Sakharov Center

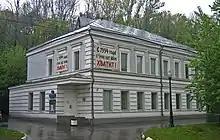
The Sakharov Center

The Sakharov Center was a museum and cultural center in Moscow devoted to protection of human rights in Russia and preserving the legacy of the prominent physicist and Nobel Prize winning human rights activist Andrei Sakharov. It was founded by the "Public Commission to Protect the Legacy of Andrei Sakharov", an international non-governmental organization established in 1990 through the efforts of Sakharov's widow Yelena Bonner and other Sakharov's friends and colleagues.